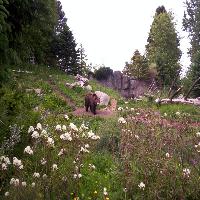
Weather: cloudy or overcast